Murphy's law

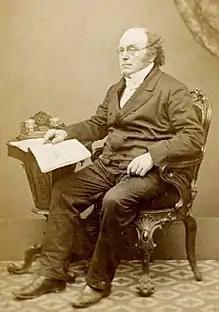
British mathematician Augustus De Morgan (pictured circa 1860) wrote in 1866 that "whatever can happen will happen".

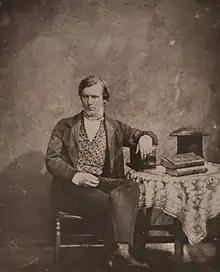
British stage magician Nevil Maskelyne wrote in 1908 that, during special occasions, "everything that can go wrong will go wrong".

The perceived perversity of the universe has long been a subject of comment, and precursors to the modern version of Murphy's law are abundant. According to Robert A. J. Matthews in a 1997 article in "Scientific American", the "name" "Murphy's law" originated in 1949, but the "concept" itself had already long since been known. As quoted by Richard Rhodes, Matthews said, "The familiar version of Murphy's law is not quite 50 years old, but the essential idea behind it has been around for centuries. […] The modern version of Murphy's Law has its roots in U.S. Air Force studies performed in 1949 on the effects of rapid deceleration on pilots." Matthews goes on to explain how Edward A. Murphy Jr. was the eponym, but only because his original thought was modified subsequently into the now established form that is not exactly what he himself had said. Research into the origin of Murphy's law has been conducted by members of the American Dialect Society (ADS).